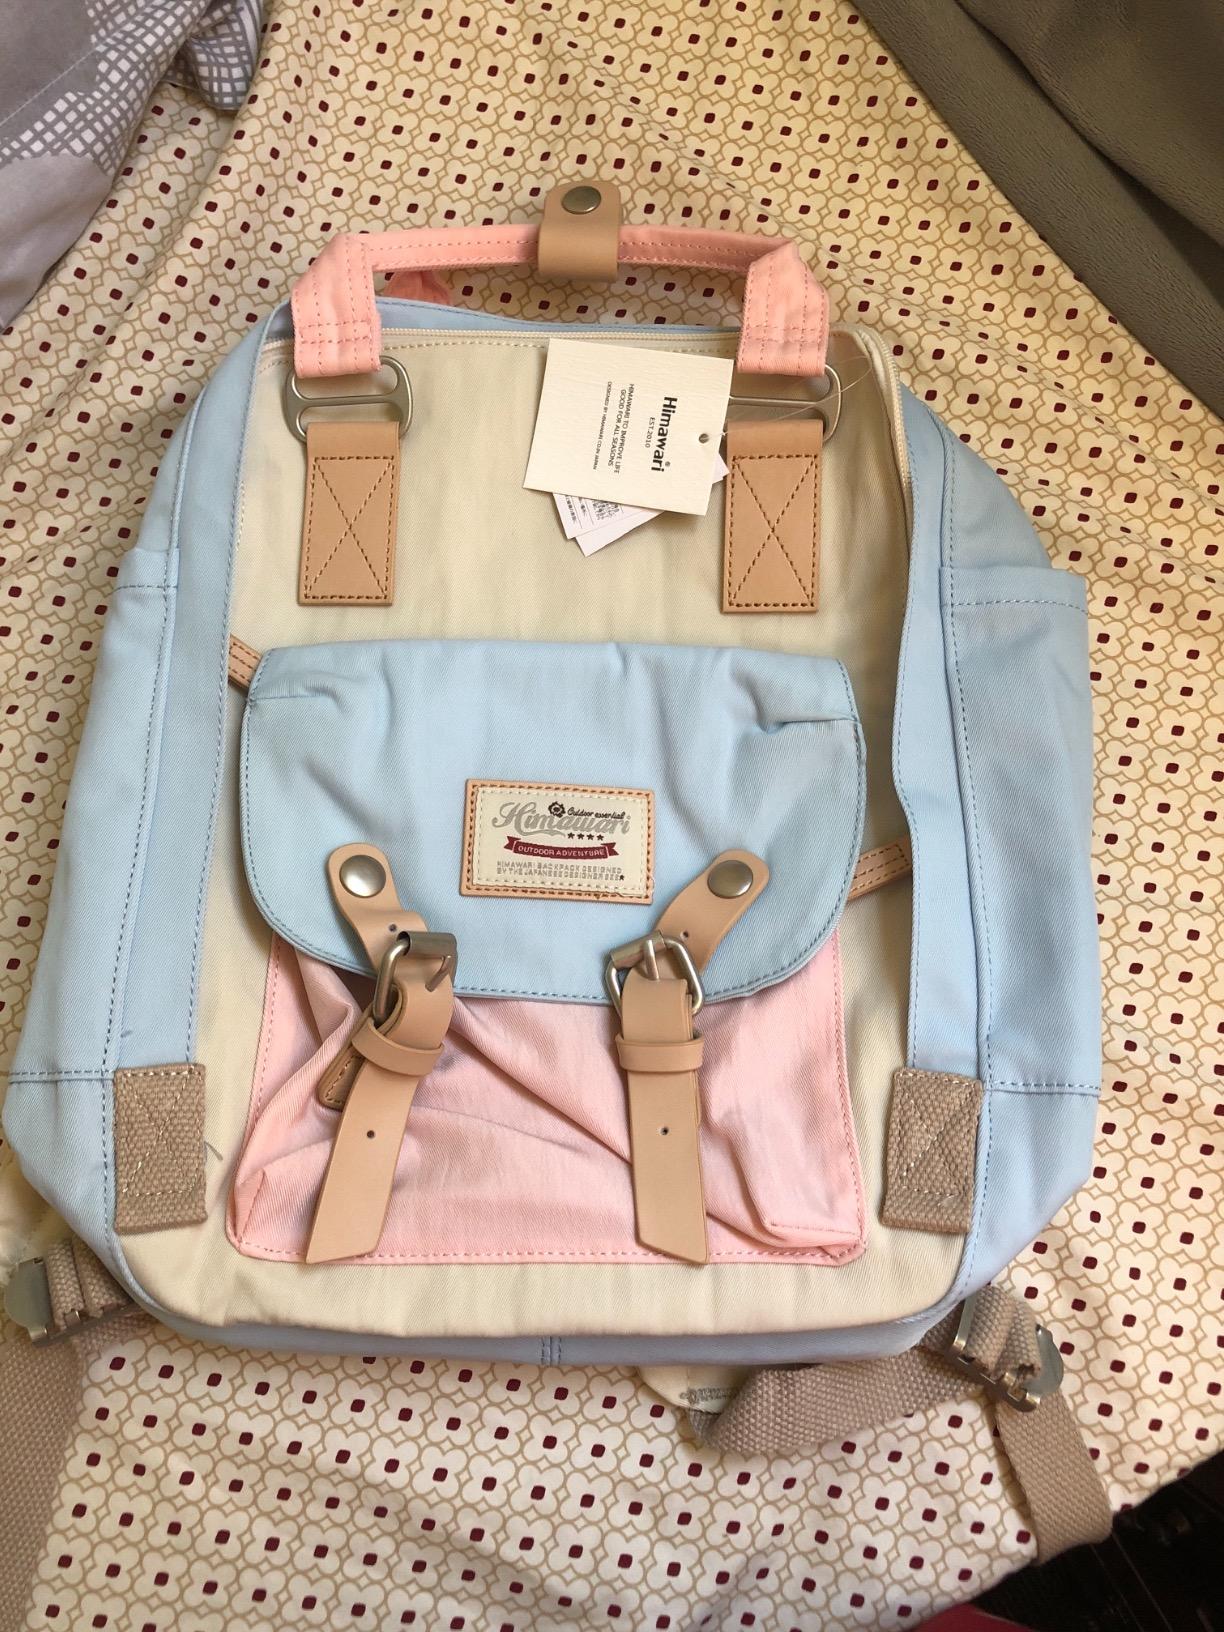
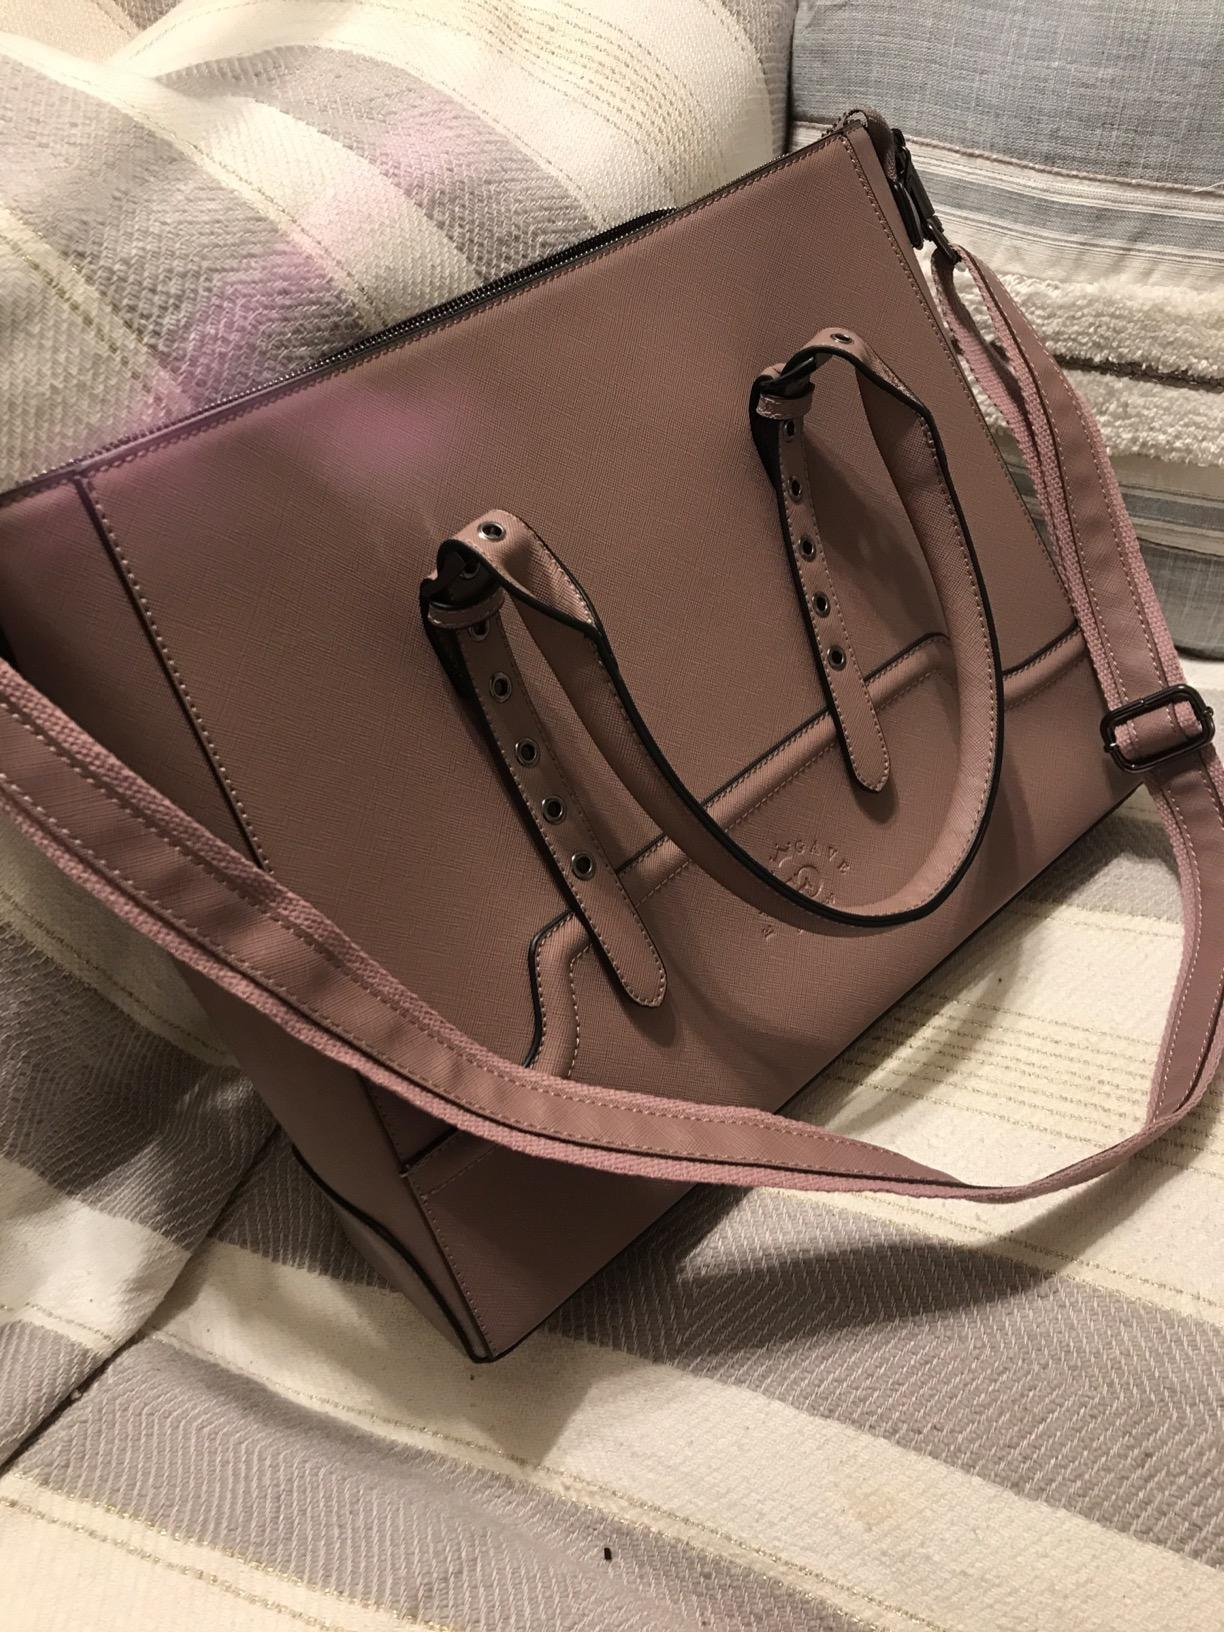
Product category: bag
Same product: no